Beware of the Dog (Millennium)

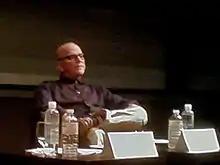
Director Allen Coulter would return to direct another two episodes of the series.

"Beware of the Dog" was written by frequent collaborators Glen Morgan and James Wong, and directed by Allen Coulter. The episode was Coulter's first credit for the series, and he would return to helm "The Pest House" and "Siren" later in the second season. "Beware of the Dog" was the fifth episode to have been written by Morgan and Wong, after "Dead Letters", "522666" and "The Thin White Line" in the first season; and the second season première "The Beginning and the End". The duo would go on to pen a further ten episodes over the course of the second season, having taken the roles of co-executive producers for the season.